Dick Estell

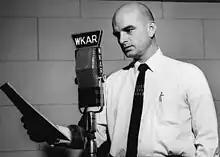
Dick Estell in the WKAR-FM radio station, circa 1964

Dick Estell (April 11, 1926 – May 6, 2016) was an American radio personality. He was the host and producer of "The Radio Reader", a serial public radio program in which the host reads aloud from contemporary novels. The program was carried on public broadcasting stations in the United States.